Széchenyi thermal bath

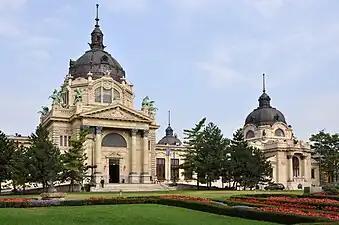

The Széchenyi Medicinal Bath in Budapest (pronounced as if the "ch" were spelled "cs") is the largest medicinal bath in Europe. Its water is supplied by two thermal springs, one at and the other at .